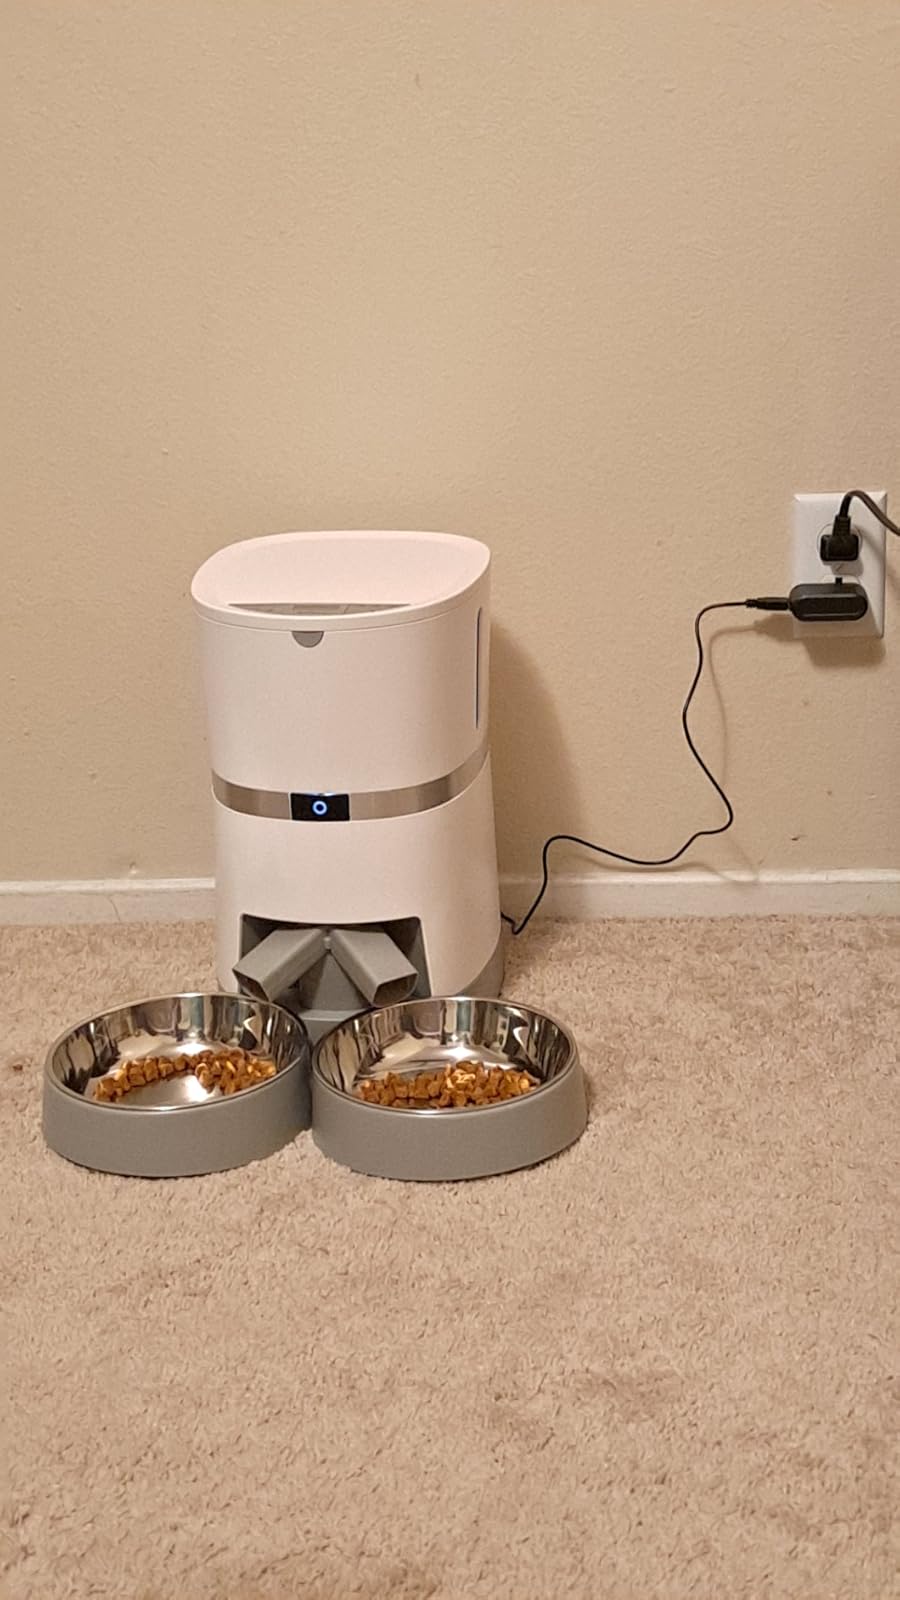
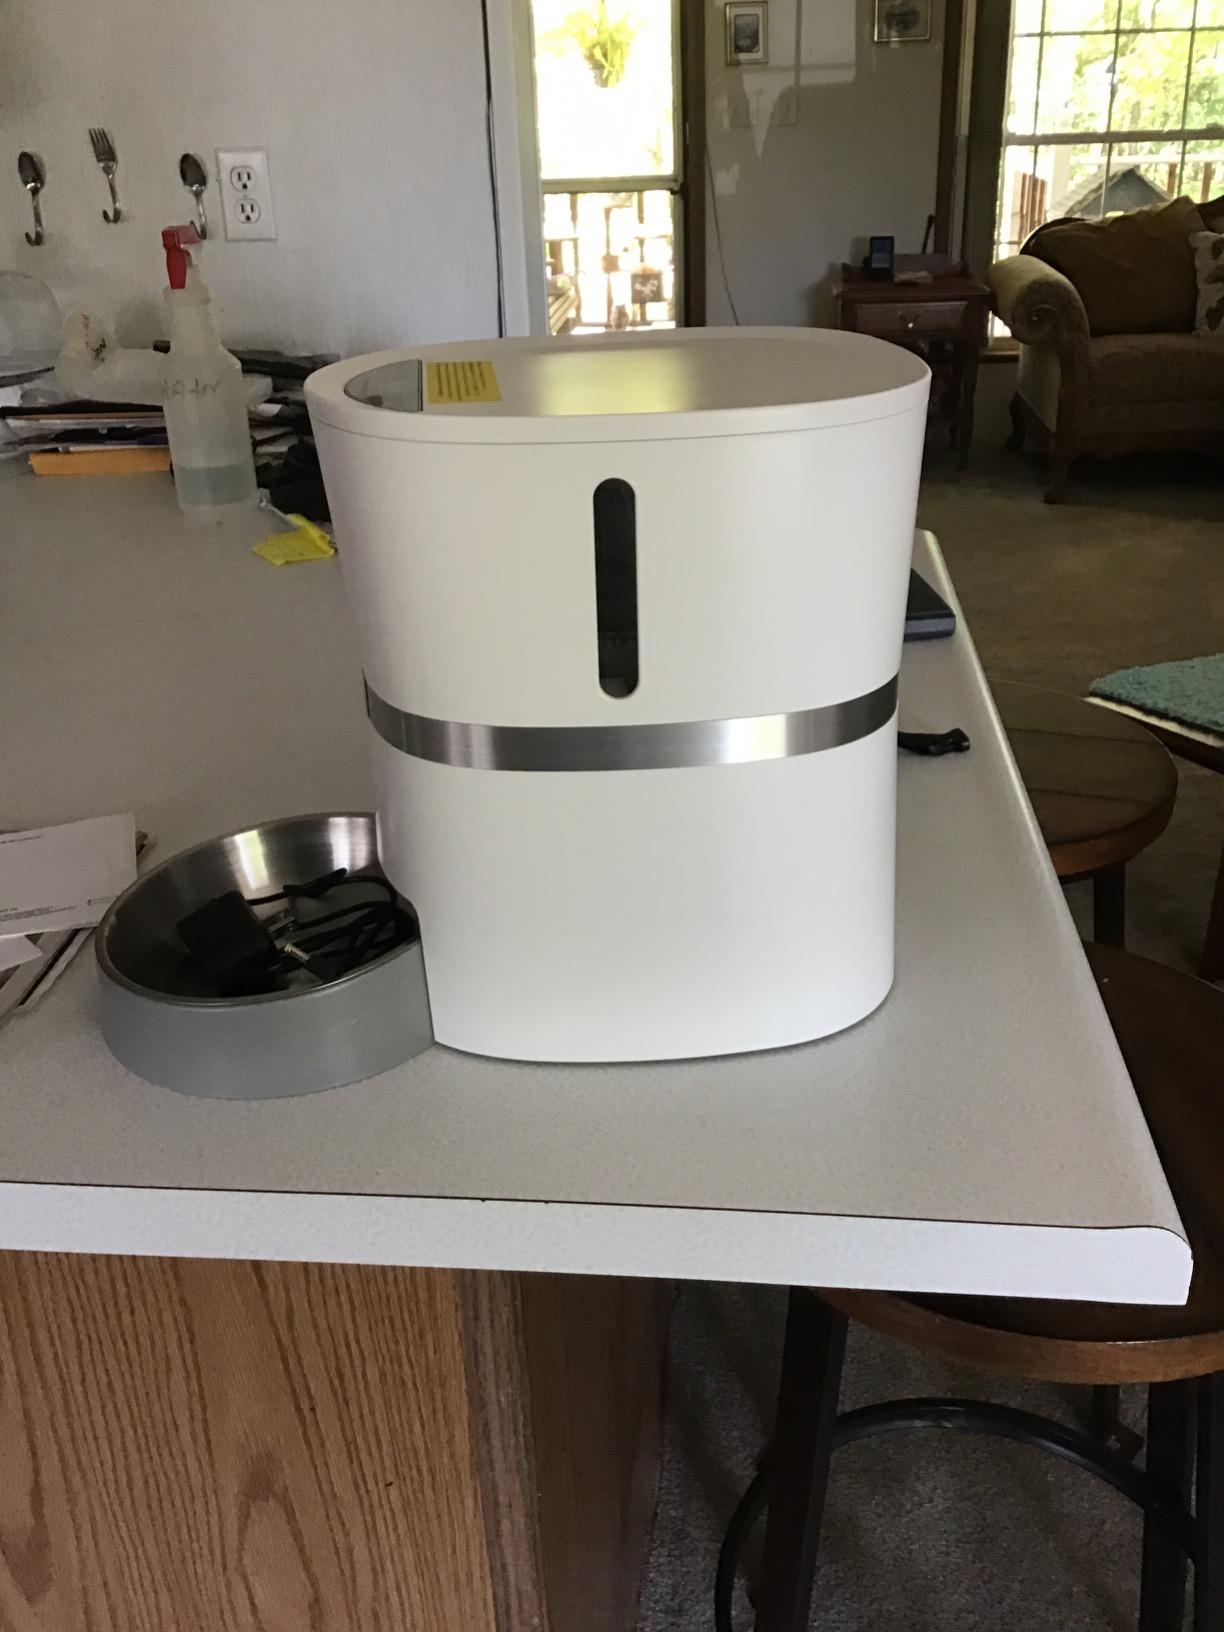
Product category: items_feeder
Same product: no